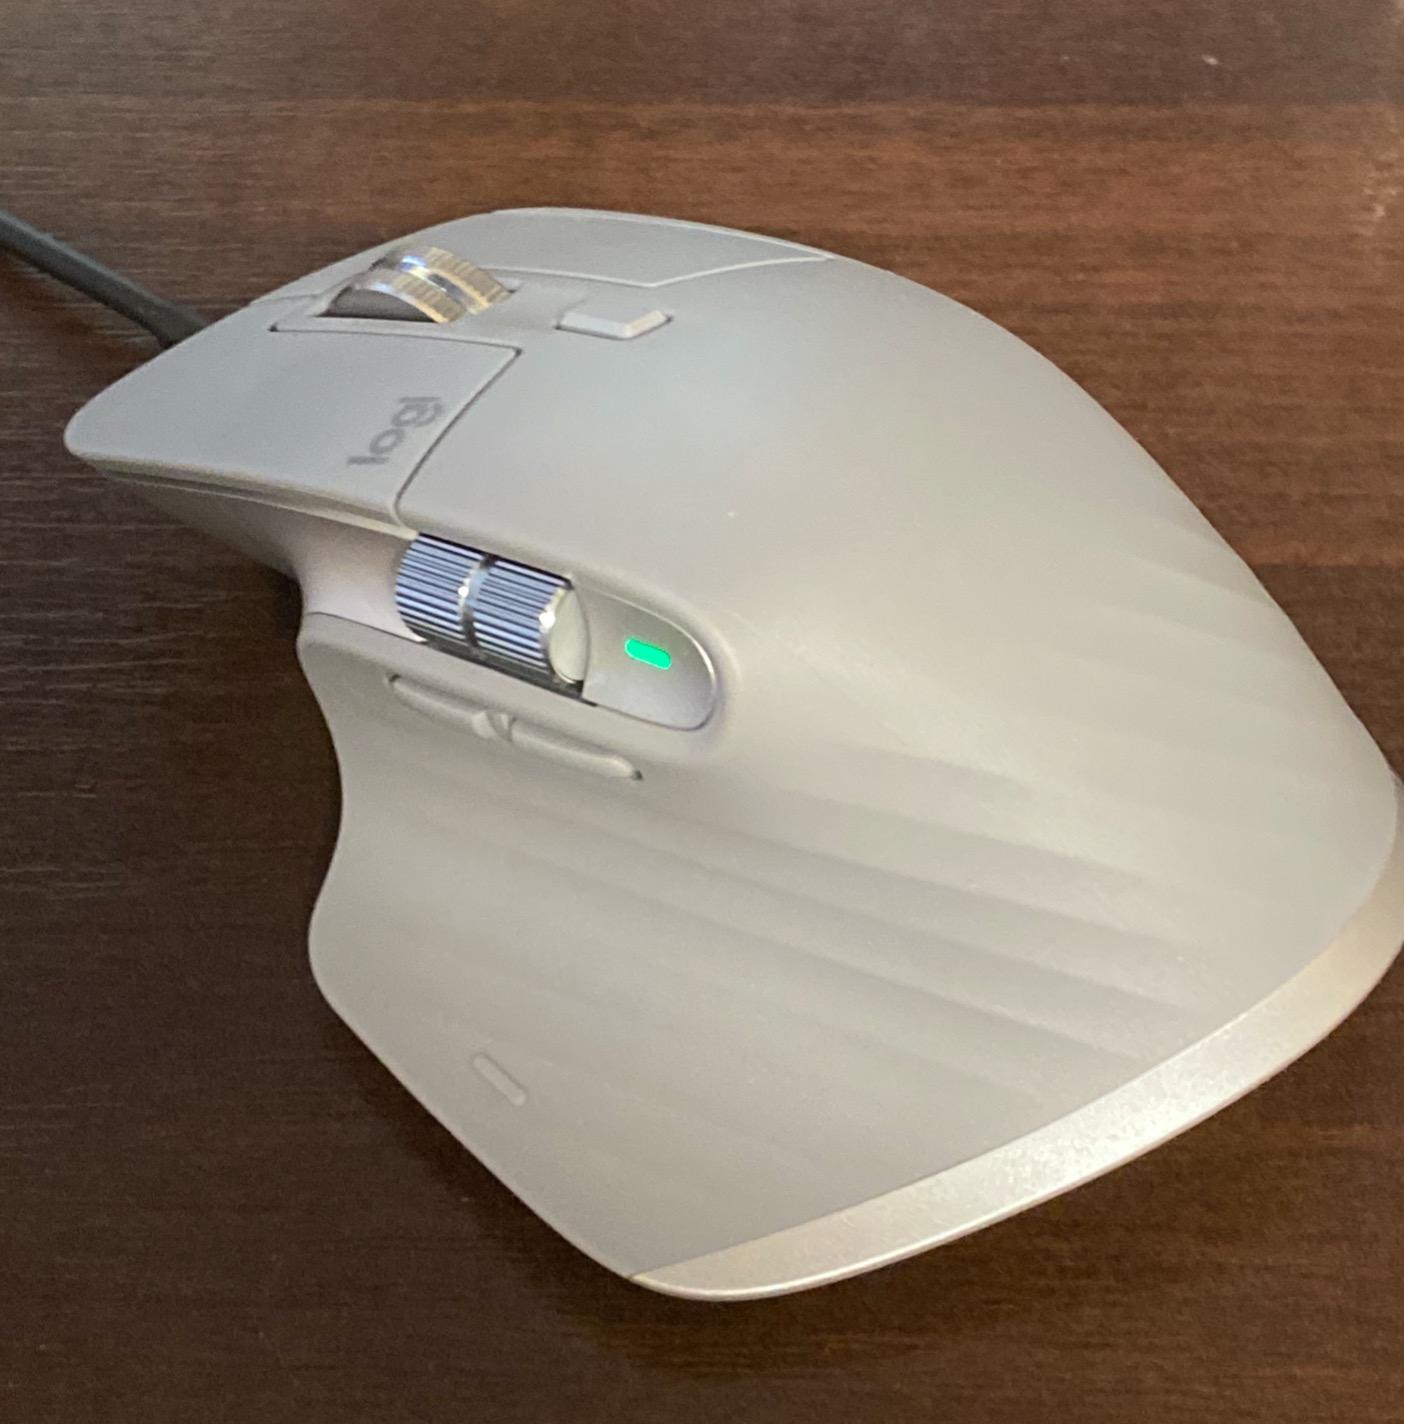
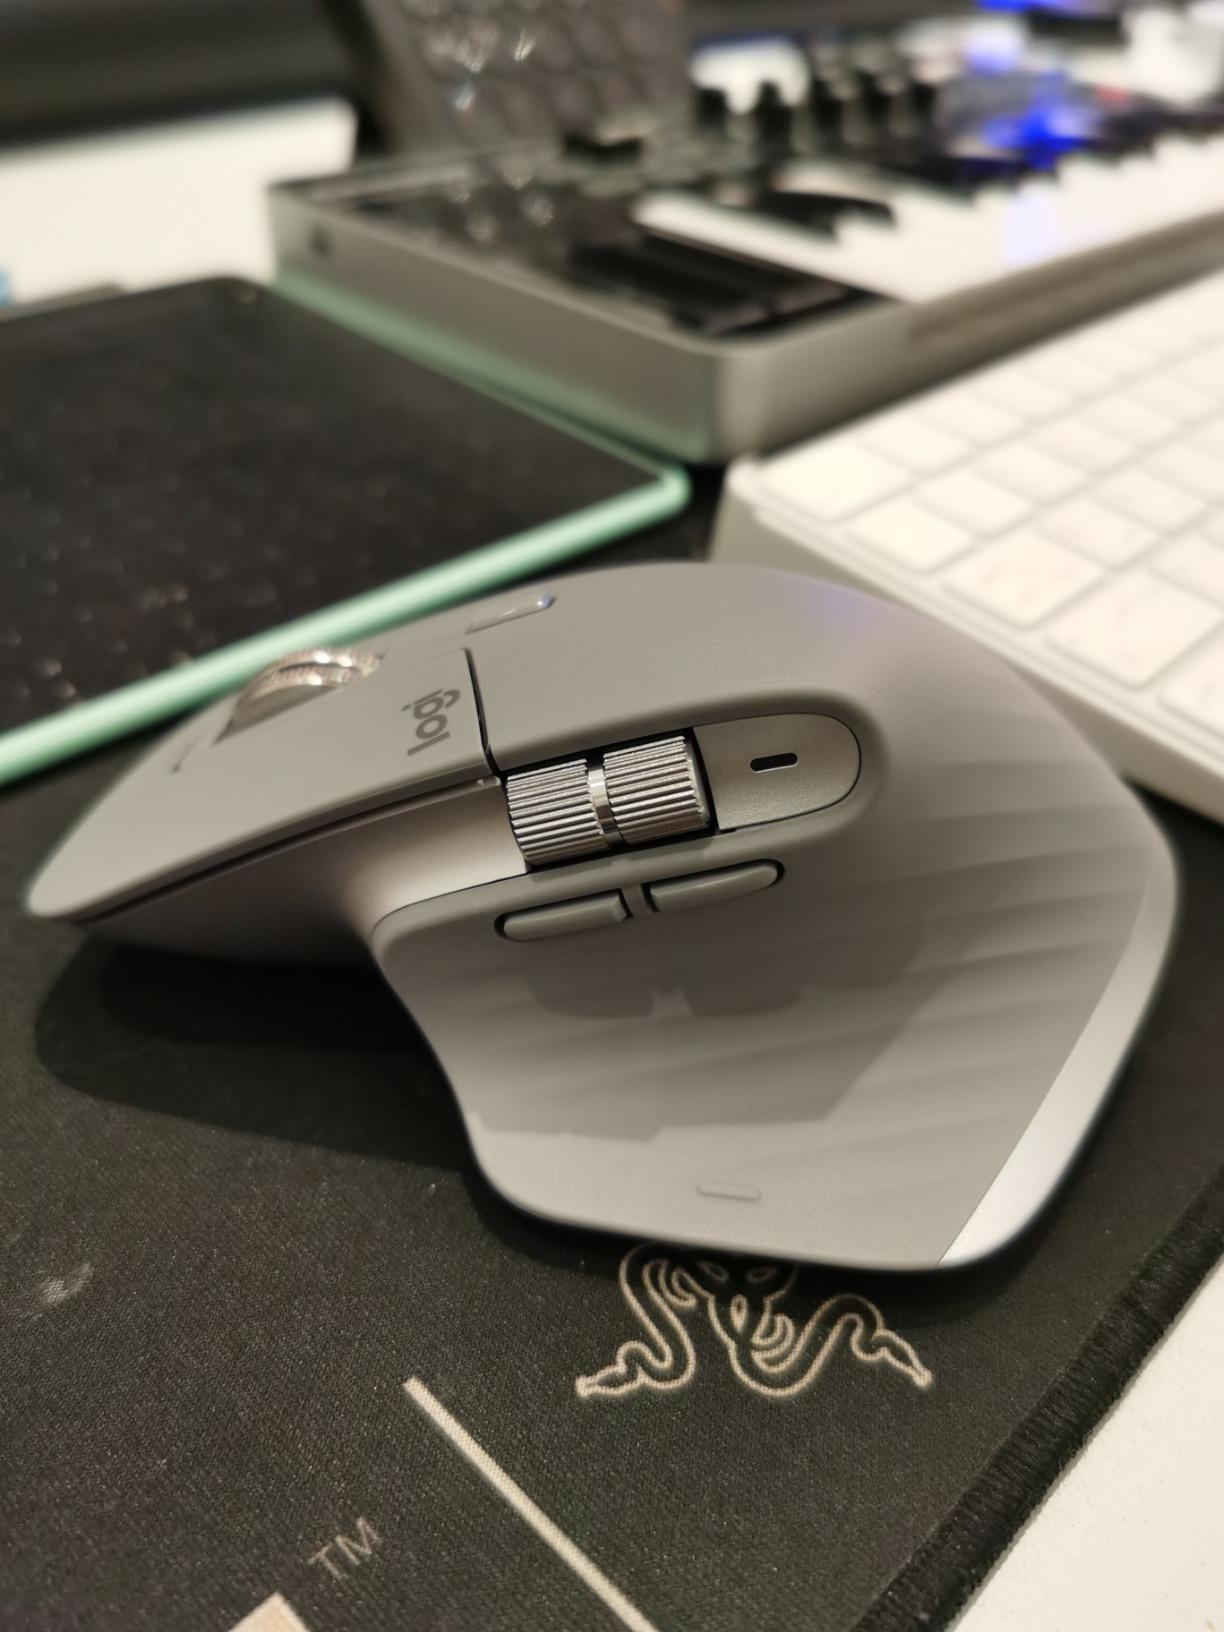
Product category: mouse
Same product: yes